SHVO

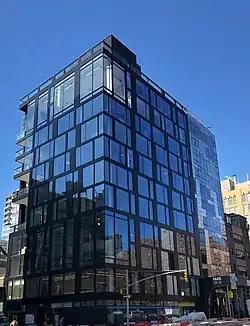
The Getty Building in 2018

SHVO did not restart developments until 2013, initially purchasing a Getty Oil gas station at the corner of 10th Avenue and 24th Street in West Chelsea, Manhattan. It paid $23.5 million for the property which was a record price per buildable square foot in Manhattan. Prior to the development of the property, Michael Shvo turned the former gas station into a public art space. The site was then developed into a high-end luxury condominium named the Getty Building.